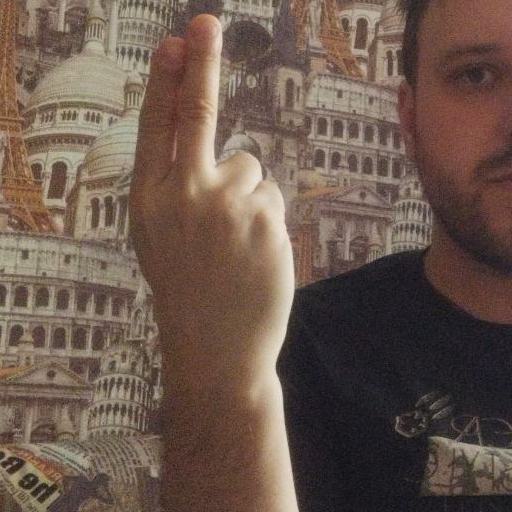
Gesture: two_up_inverted